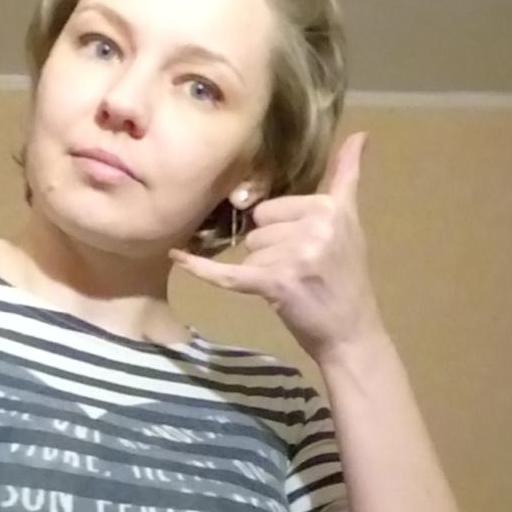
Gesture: call